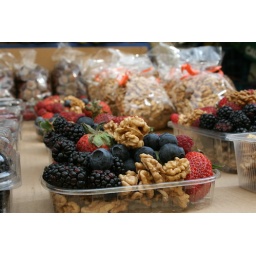
strange mixture of all seasons fruits in an street market in Prague